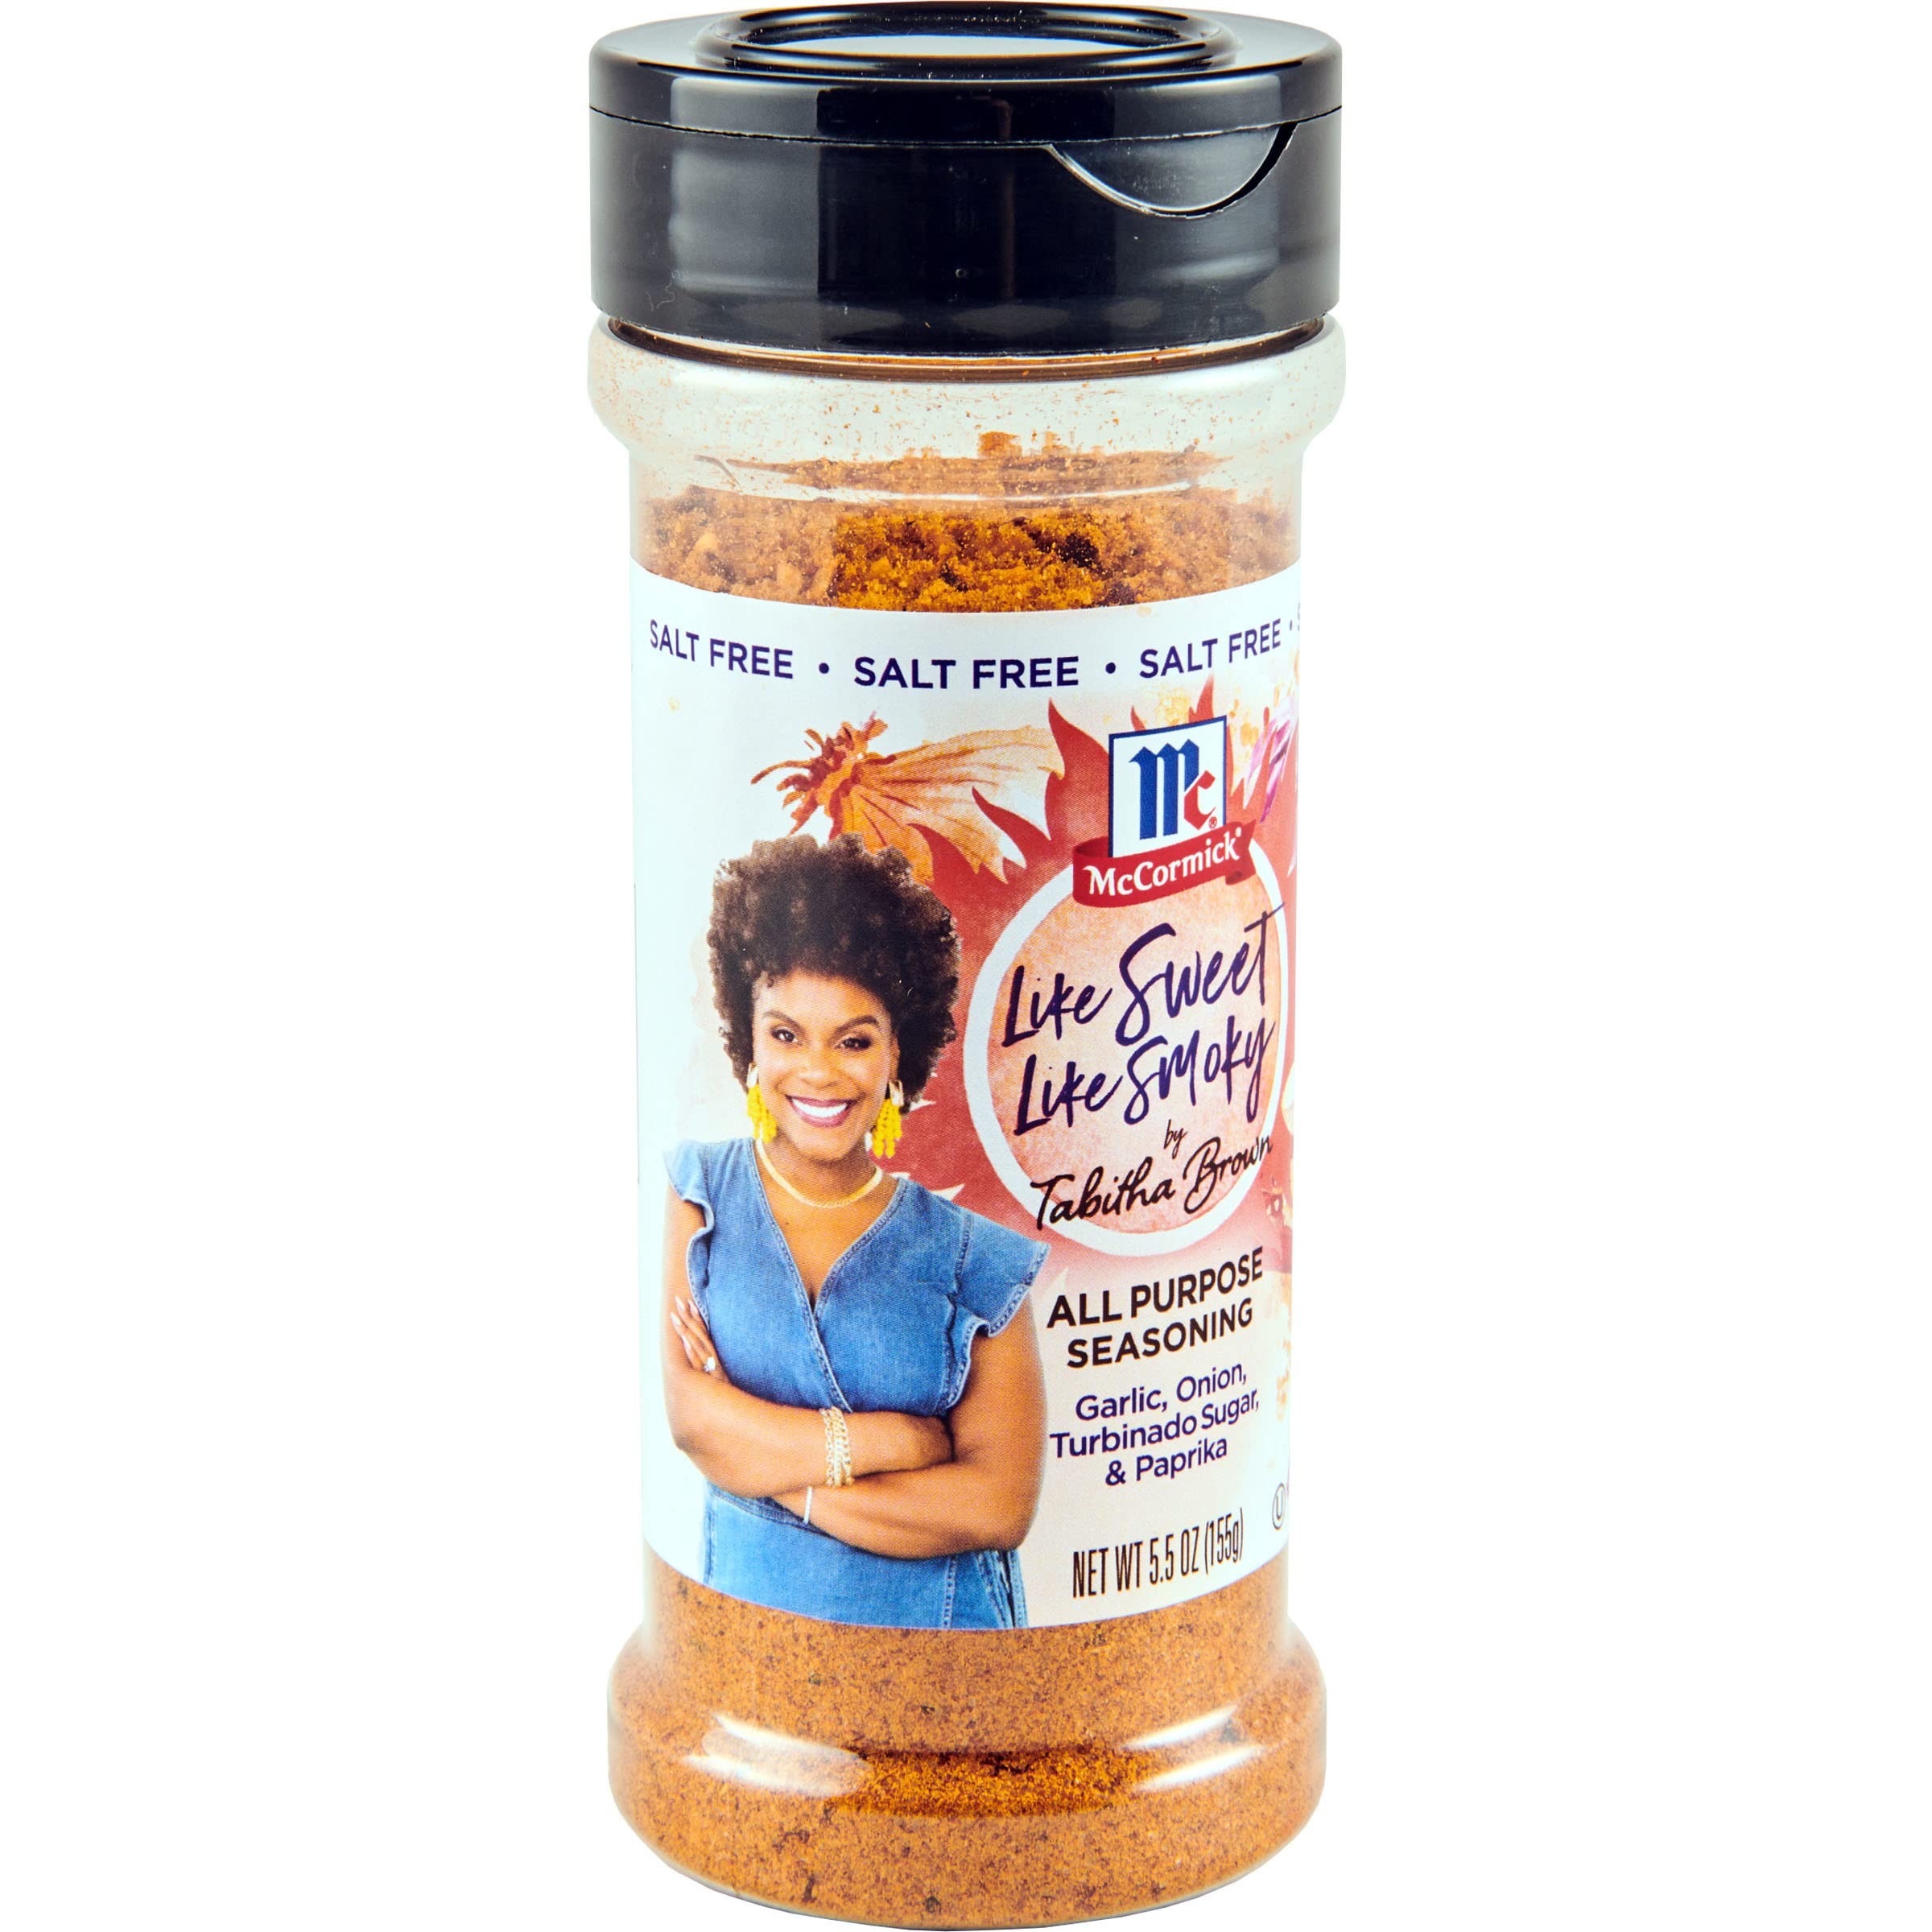
Item Name: McCormick Like Sweet Like Smoky All Purpose Seasoning by Tabitha Brown, 5.5 oz
Bullet Point 1: Created in partnership with McCormick and Tabitha Brown
Bullet Point 2: Salt free, sweet and smoky all purpose spice seasoning
Bullet Point 3: Made with McCormick spices, natural hickory smoke flavor and turbinado sugar
Bullet Point 4: Brings irresistible sweet and smoky flavor to meatless meals, barbecues and more
Bullet Point 5: No wrong way to use it, ‘cause that’s your business
Value: 5.5
Unit: Ounce

Price: 6.12